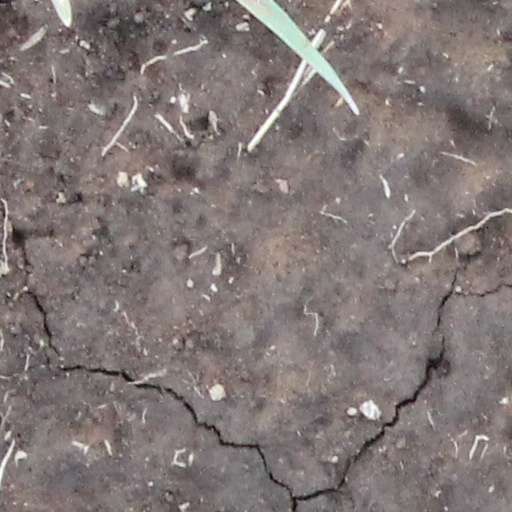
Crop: wheat